Cumberland County, New Jersey

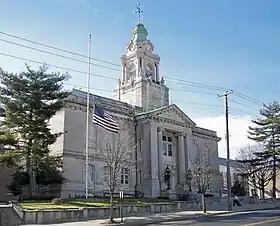
Cumberland County Courthouse in Bridgeton

Cumberland County is governed by a Board of County Commissioners which is comprised of seven members who are elected at large by the citizens of Cumberland County in partisan elections and serve staggered three-year terms in office, with either two or three seats coming up for election each year in a three-year cycle. Each Commissioner is assigned responsibility for one of the county's departments. In 2016, freeholders were paid $15,000 and the freeholder director was paid an annual salary of $16,000.